Baltimore and Ohio Railroad

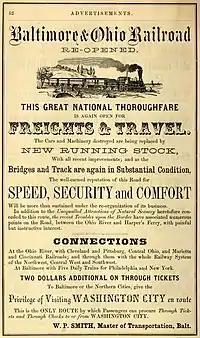
Advertisement for the Baltimore and Ohio in an 1864 Baltimore city directory, promoting its repairs and reopening at one point during the war.

When construction began on the B&O in the 1820s, railroad engineering was in its infancy. Unsure exactly which materials would suffice, the B&O erred on the side of sturdiness and built many of its early structures of granite. Even the track bed to which the iron strap rail was affixed consisted of stone.